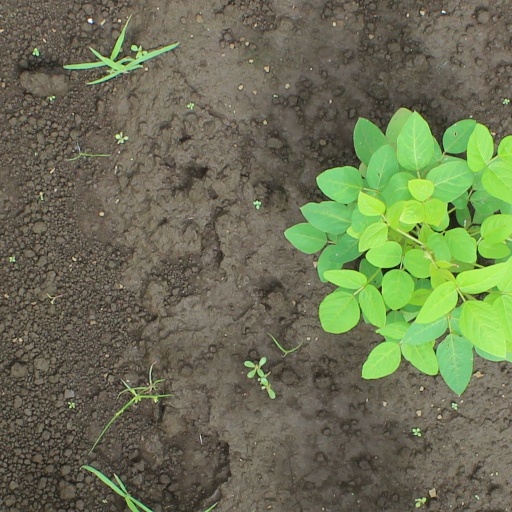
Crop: soybean